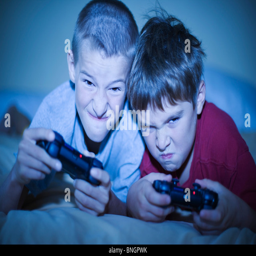
boys competing in a video game